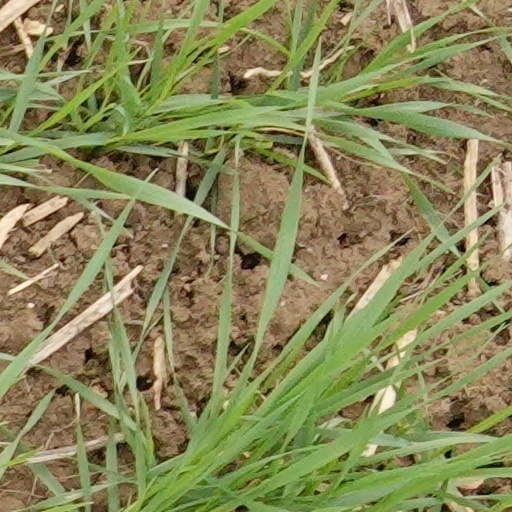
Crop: wheat